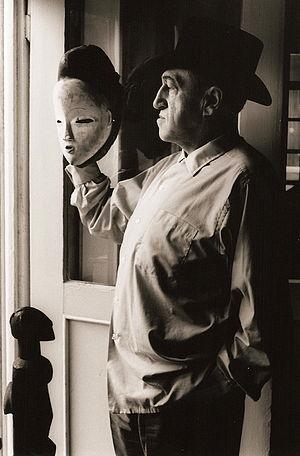
Le peintre Josef Oberberger avec un masque Español: El artista Josef Oberberger con una máscara